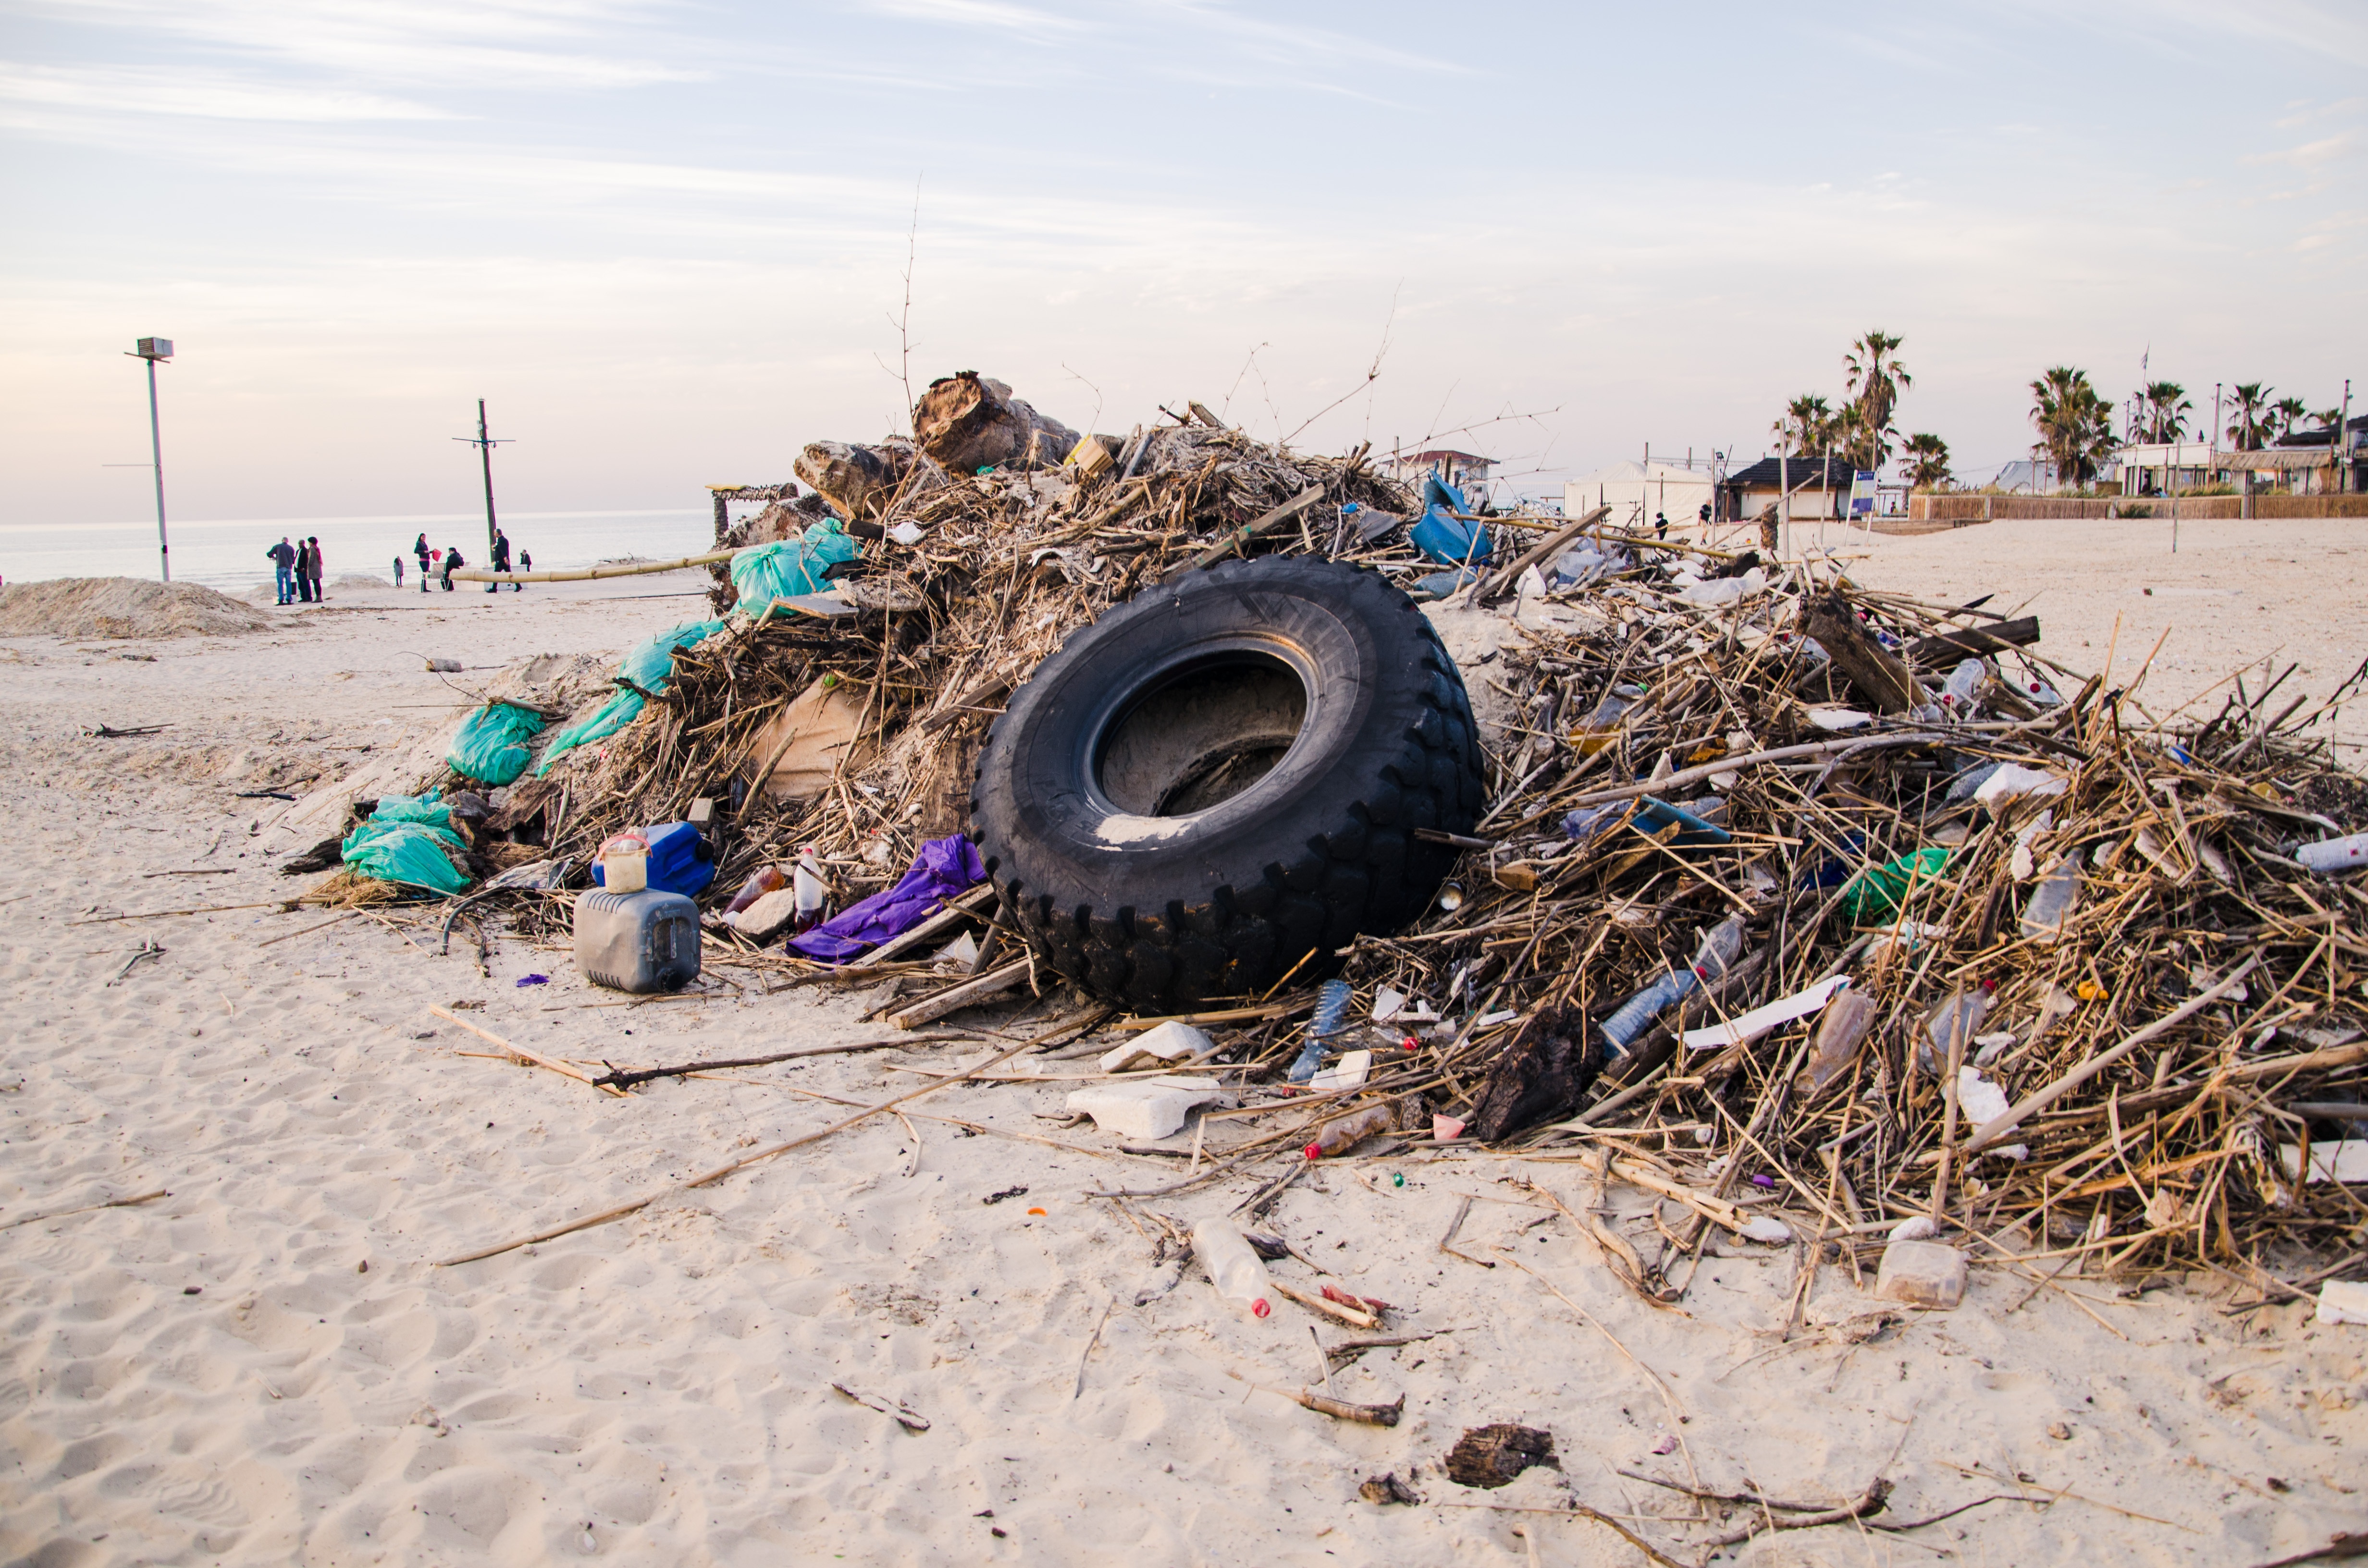
beach, sea, sand, shore, mud, soil, junk, material, waste, trash, garbage